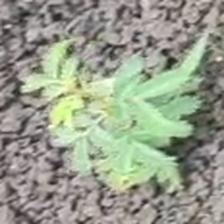
Weed species: Dwarf_cassia_(Chamaecrista pumila)